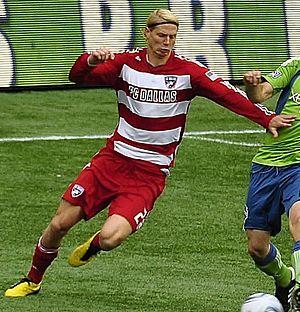
Dane Brekken « Brek » Shea, né le 28 février 1990 à College Station, est un joueur international américain de soccer jouant au poste d'ailier ou latéral gauche à l'Inter Miami CF en MLS.